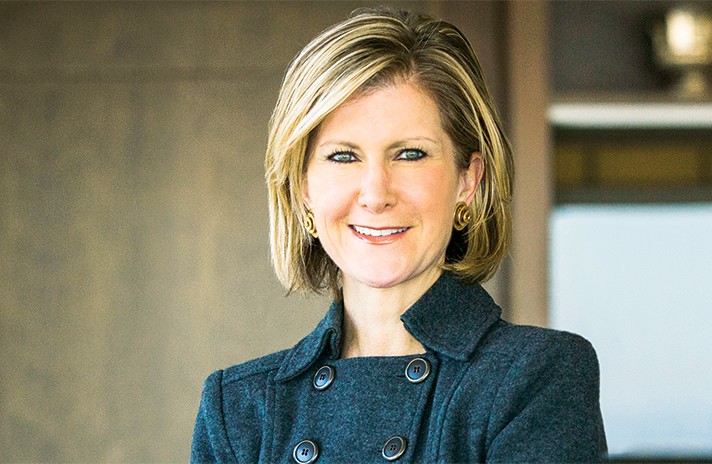
Gender: women